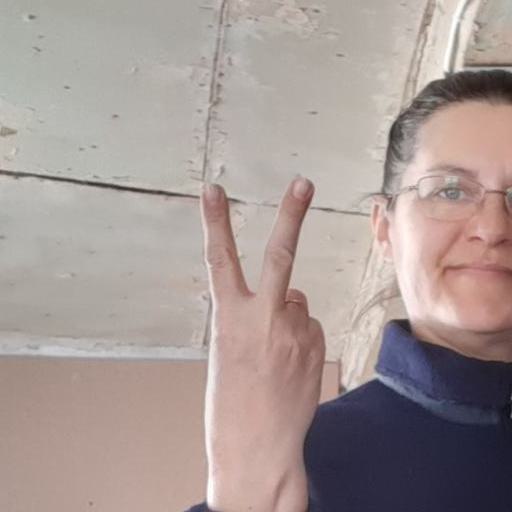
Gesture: peace_inverted